Cadaver Tomb of René of Chalon

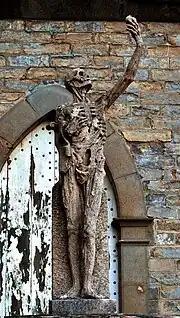
Replica of the skeleton before a stone wall and domed window

The altarpiece is made from black carved marble and limestone and measures . Its top-slab is taken from the former tomb of Henry IV, Count of Bar (d. 1344) and Yolande of Flanders (d. 1395). The black slab contains two series of inscriptions which are also later additions. The coat of arms of Bar and Lorraine were added to the front face in 1810 at the request of the then vicar of Saint-Étienne, Claude Rollet. The funeral drapery is also a later addition.